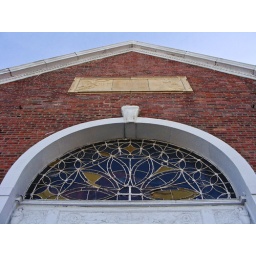
Stained glass window in Dutch Kills church, LIC